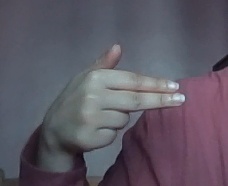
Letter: ghain